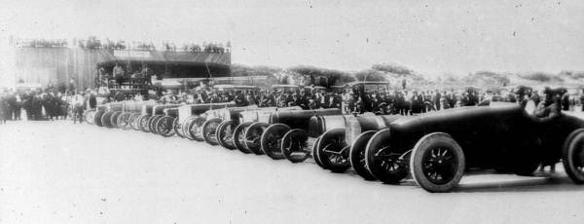
Building: Daytona Beach and Road Course
Country: United States of America
Year built: 1902
Motorsport track in the United States Daytona Beach and Road Course The Beach Location Daytona Beach , Ponce Inlet , Daytona Beach Shores , Florida Owner Public Operator Closed Opened 1902 Closed February 23, 1958 Major events Site of the second race of the inaugural NASCAR season Road course Length 3.1 to 4.2 miles (5.0 to 6.7 km) The Ormond Beach and Road Course was a motorsport race track that was instrumental in the formation of the National Association for Stock Car Auto Racing . It originally became famous as the location where 15 world land speed records were set. Beach and road course A restaurant now stands near the location of the north turn Beach in 2006 Track layout The course started on the pavement of highway A1A (at 4511 South Atlantic Avenue, Ponce Inlet 29°06′32″N 80°56′37″W / 29.108890°N 80.943669°W / 29.108890; -80.943669 ). A restaurant named "Racing's North Turn" now stands at that location. It went south 2 mi (3.2 km) parallel to the ocean on A1A (S. Atlantic Ave) to the end of the road, where the drivers accessed the beach at the south turn at the Beach Street approach 29°05′05″N 80°55′32″W / 29.084705°N 80.925566°W / 29.084705; -80.925566 , returned 2 miles (3.2 km) north on the sandy beach surface, and returned to A1A at the north turn. The lap length in early events was 3.2 mi (5.1 km), and it was lengthened to 4.2 mi (6.8 km) in the late 1940s. In the video game NASCAR Thunder 2004 by EA Sports , the course is shortened to about half its distance, but still shows how the basic course was set up. Early events March 29, 1927 Major Henry Segrave and his Sunbeam 1000 hp Mystery set a world land speed record on the Daytona Beach and Road Course, at 203.79 mph (327.97 km/h), peaking at a top speed of 211 mph (340 km/h). Washington, DC resident William France, Sr. was familiar with the history of Daytona. He moved there in 1935 to escape the Great Depression and he set up a car repair shop. Sig Haugdahl shaking hands with Mayor Guy S. Bailey of Daytona Beach Daytona Beach officials asked local racer Sig Haugdahl to organize and promote an automobile race along the 3.2 mi (5.1 km) course in 1936. Haugdahl is credited for designing the track. The city posted a $5,000 purse. The ticket-takers arrived at the event on March 8 to find thousands of fans already at the track. The sandy turns became virtually impassable, which caused numerous scoring disputes and technical protests. The event was stopped after 75 of 78 laps. Milt Marion was declared the winner by the AAA (the sanctioning body). Second-place finisher Ben Shaw and third-place finisher Tommy Elmore protested the results, but their appeals were overturned. France finished fifth in the event. The city lost a reported $22,000 ($483050 in 2016 dollars), and has not promoted an event since. Haugdahl talked with France, and they talked the Daytona Beach Elks Club into hosting another event in 1937. The event was more successful, but still lost money. Haugdahl did not promote any more events. France took over the job of running the course in 1938. Two events were held that year. Danny Murphy beat France in the July event, which made $200. France beat Lloyd Moody and Pig Ridings to win the Labor Day weekend event, this time making $20,000. Three races were held in 1939, and in three races in 1940, France finished fourth in March, first in July, and sixth in September. Lloyd Seay finished fourth in the July 27, 1941, event after rolling twice. He returned on August 24 that year to win the event. He was killed by a family member in a dispute over the family moonshine business. Roy Hall won on the course several times. France was busy planning the 1942 event, until the Japanese bombed Pearl Harbor ; he spent World War II working at the Daytona Boat Works. Most racing stopped until after the war. Car racing returned to the track in 1946. NASCAR formation France knew that promoters needed to organize their efforts. Drivers were frequently victimized by unscrupulous promoters who would leave events with all the money before drivers were paid. On December 14, 1947, France began talks at the Ebony Bar at the Streamline Hotel at Daytona Beach, Florida , that ended with the formation of NASCAR on February 21, 1948. The Daytona Beach and Road Course hosted the premiere event of the fledgling series until Darlington Speedway was completed in 1950. Cars racing down A1A at the 1956 race Cars racing into the north turn (looking south). NASCAR held a modified division race at the track on February 15, 1948. Red Byron beat Marshall Teague . NASCAR had several divisions in its early years. NASCAR race results 1949 The first NASCAR Strictly Stock Series race was held in 1949 at the Charlotte Speedway . The second race on the series schedule was held at Daytona Beach in July; 28 cars raced, including Curtis Turner , Buck Baker , Bob Flock , Fonty Flock , Marshall Teague , Herb Thomas , and second-place finisher Tim Flock . Red Byron scored for his fourth win at the track in the decade. Byron went on to win the series’ first championship in his 1949 Oldsmobile . 1950 The Strictly Stock series was renamed the Grand National Series. The race was moved to February, which becomes a tradition still held to this day with the modern Daytona 500 . Harold Kite won the race in a 1949 Lincoln . He took the lead on lap 25 when Red Byron pitted with gearshift problems. Kite led the rest of the way. Byron surged from seventh to finish second. A second race was added to the weekend, the 100-mile (160 km) Modified Stock race, the day before. Gober Sosebee won. 1951 Marshall Teague glided his 1951 Fabulous Hudson Hornet into victory lane for his first career victory. He beat Tim Flock by 1 minute and 14 seconds. Gober Sosebee won the Modified Stock race for the second year in a row. 1952 Teague made it two in a row in his 1952 Hudson. He gained the lead on lap two. The race was shortened by two laps because of an incoming tide. Teague won by 1 minute and 21 seconds over Herb Thomas . A day earlier, Tim Flock was flagged the winner at the Modified/Sportsman race, but was disqualified for having wooden rollbars and 2nd place runner up Jack Smith (American racing driver, born 1924) was declared the winner of the Modified/Sportsman race. 1953 Polesitter Bob Pronger and second-place starter Fonty Flock had a bet as to who would lead the first lap. They both raced wildly into the north corner. Pronger went too fast into corner, and wrecked his car. Flock had over a one-minute lead in the race, but ran out of gas taking the white flag at the start of the final lap. Flock's teammate pushed his car into the pits. Bill Blair passed to win the race in a 1953 Oldsmobile. Flock finished second by 26 seconds. In the 100-mile (160 km) Modified/Sportsman race that year, 136 cars started, making it the largest field ever in any NASCAR-sanctioned event. Cotton Owens was the victor. 1954 The " Speedweeks " weekend was expanded to three events, the 100-mile (160 km) Sportsmen race, the 125-mile (201 km) Modified race, and the 160-mile (260 km) main event. Dick Joslin and Cotton Owens won the preliminaries, respectively. Tim Flock finished the main event first, but was disqualified on a minor technicality. Second-place finisher Lee Petty edged out Buck Baker , and Petty was declared the winner of the main event. Flock became the first driver to have radio contact with his crew. 1955 The 1955 race was won by Fireball Roberts . He was later disqualified, so the official win went to Tim Flock. Roberts was disqualified after NASCAR's technical director found pushrods that were 0.016 inches (0.41 mm) too long. Preliminary races were won by Speedy Thompson (100-mile Sportsmen) and Banjo Matthews (125-mile Modified). 1956 Tim Flock won his second consecutive Daytona race from the pole in his 1956 Chrysler C-300 . The car was owned by legendary NASCAR car owner Carl Kiekhaefer . He led every lap except for the four after his first pit stop. Charlie Scott became the first African-American to compete in a NASCAR Grand National race, driving another Kiekhaefer-entered Chrysler. 1957 The three-race weekend was revised with new preliminary formats. The first race was a 125-mile (201 km) Modifield/Sportsmen race, and the second was a 160-mile (260 km) Late Model Convertible event. Tim Flock and Curtis Turner were the victors. In the main event, Cotton Owens moved from his third-place starting position to lead the first lap. Paul Goldsmith took the lead briefly after 40 mi (64 km) (of 160 mi (260 km)). Goldsmith took the lead back from Owens after Owens pitted after 94 mi (151 km). Goldsmith's quick pit stop gave him a lead that he maintained until he went out with a blown piston with 36 mi (58 km) left in the race. Owens led the rest of the way for his first career win. The win was the first NASCAR win for Pontiac , and the first Grand National race speed average over 100 mph (101.541 mph). 1958 Paul Goldsmith started from the pole to win the final event at the course. He drove a Pontiac prepared by Ray Fox . Curtis Turner finished second, Jack Smith was third, and Joe Weatherly was fourth. Lee Petty, Buck Baker, Fireball Roberts, and Cotton Owens finished in the top 10. On Friday, Banjo Matthews won the Sportsmen/Modified race, while on Saturday, Curtis Turner won the 160-mile (260 km) Convertible race. End of course By 1953, it became increasingly complicated to run the race on the beach course due to the rapid urban growth of the Daytona Beach area. Hotels were being constructed all along the beachfront. France Sr. knew that a permanent racetrack was needed to hold the large crowds that were gathering for races. He looked for alternatives and negotiated with the city of Daytona Beach to purchase a site near the Daytona airport. He arranged financing and in 1957, construction began on the Daytona International Speedway , a 2.5 mi (4.0 km) tri-oval circuit with steep bankings that permitted higher speeds. The Daytona Beach course hosted its last event in 1958 and, in 1959 the first Daytona 500 was held at the new superspeedway . Daytona Speed Week on the beach course continued through 1961 without using the adjoining public road, with time/distance record attempts held for the standing mile and flying mile in multiple classes. The six fastest stock cars recorded on the beach were 1960 Chrysler 300G Specials. References Orlando Sentinel ; microfilm (1949–1958) ^ Volusia County history Archived 2011-01-08 at the Wayback Machine ^ "Major Segrave sets 203.79-mile record; English Racer in Mystery "S" Car Beats Former World Mark by Thirty Miles. Highest speed 211 miles. Big Red Racer Roars by Timing Stana in a Flash, Traveling a Mile in 17 Seconds. Major Segrave sets 203.79-mile record" . The New York Times . March 30, 1927. p. 1. ^ a b c d The Unauthorized NASCAR Fan Guide 1998-99 , Bill Fleischman and Al Pearce, 1999. ^ "Sir Malcolm Campbell and William H. G. France" . The Legacy of Speed . Volusia County Historic Preservation Board and the Volusia County Government. ^ a b "ISC Archives and Research Center takes a look at DAYTONA 200 history" . daytonainternationalspeedway.com . ^ a b "Bill France Sr. at the AMA Hall of Fame" . motorcyclemuseum.org . External links Wikimedia Commons has media related to Daytona Beach Road Course . History of the Daytona Beach shore Bill France, Jr.'s account of races at the track archived link NASCAR track stats Daytona Beach and Road Course race results at Racing-Reference Account of the 1957 Daytona race from winner cottonowens.com Lee Bible’s tragic death Archived 2006-05-07 at the Wayback Machine Speed TV article on Daytona’s history Profile of Ormond Beach’s racing history v t e NASCAR Cup Series race venues Current ( 2025 ) Short track Bowman Gray (NC) Martinsville Bristol North Wilkesboro (NC) Iowa Richmond Mile oval Phoenix Dover New Hampshire Intermediate Atlanta Las Vegas Homestead Darlington Texas Kansas Charlotte (Oval) Nashville Gateway Superspeedway Daytona (Oval) Talladega Michigan Pocono Indianapolis (Oval) Road courses Austin Mexico City Sonoma Watkins Glen Charlotte (Roval) Street circuit Chicago Former Short track Air Base Airborne Albany-Saratoga Altamont-Schenectady Ascot Park Asheville-Weaverville Augusta (Oval) Beltsville Birmingham Bloomsburg Boyd's Canfield Carrell Central City Champion Chisholm Civic Charlotte Speedway Cleveland County Coastal Columbia Columbus Concord Corbin Davenport Dayton Dixie Dog Track Dominion Fonda Forsyth County Fort Miami Funk's/Winchester Gamecock Gastonia Golden Gate Grand Rapids Greensboro Greenville-Pickens Hamburg Harris Harnett Hayloft Heidelberg Hickory Huntsville Islip Jacksonville Jefferson Kingsport Lakeview Langley (VA) Lincoln Lincoln City Los Angeles Coliseum (NC) Madison McCormick Field Meyer Middle Georgia Montgomery Monroe County (MI) Monroe County (NY) Morristown Myrtle Beach Nashville Fairgrounds New Asheville Newberry Oakland Occoneechee Old Bridge Oxford Plains Palm Beach Pensacola Piedmont Interstate Powell Princess Anne Rapid Valley Reading Savannah Shangri-La Smoky Mountain Soldier Field South Boston Southern States Southside Speedway Park Starlite Stateline Tar Heel Thompson Toronto Tri-City Tucson Valdosta 75 Vernon Wall Stadium West Virginia Williams Grove Willow Springs (Oval) Wilson Mile oval Arizona State Bainbridge Fairgrounds Bay Meadows California State Lakewood Langhorne Las Vegas Park Michigan State Raleigh Rockingham Syracuse Intermediate Chicagoland Kentucky Marchbanks Memphis-Arkansas Trenton Superspeedway Fontana Ontario Texas World Road courses Augusta (Road Course) Bridgehampton Daytona (Road Course) Indianapolis (Road Course) Riverside Road America Willow Springs (Road Course) Street circuit Bremerton Daytona Beach Linden Montgomery Air Base Titusville